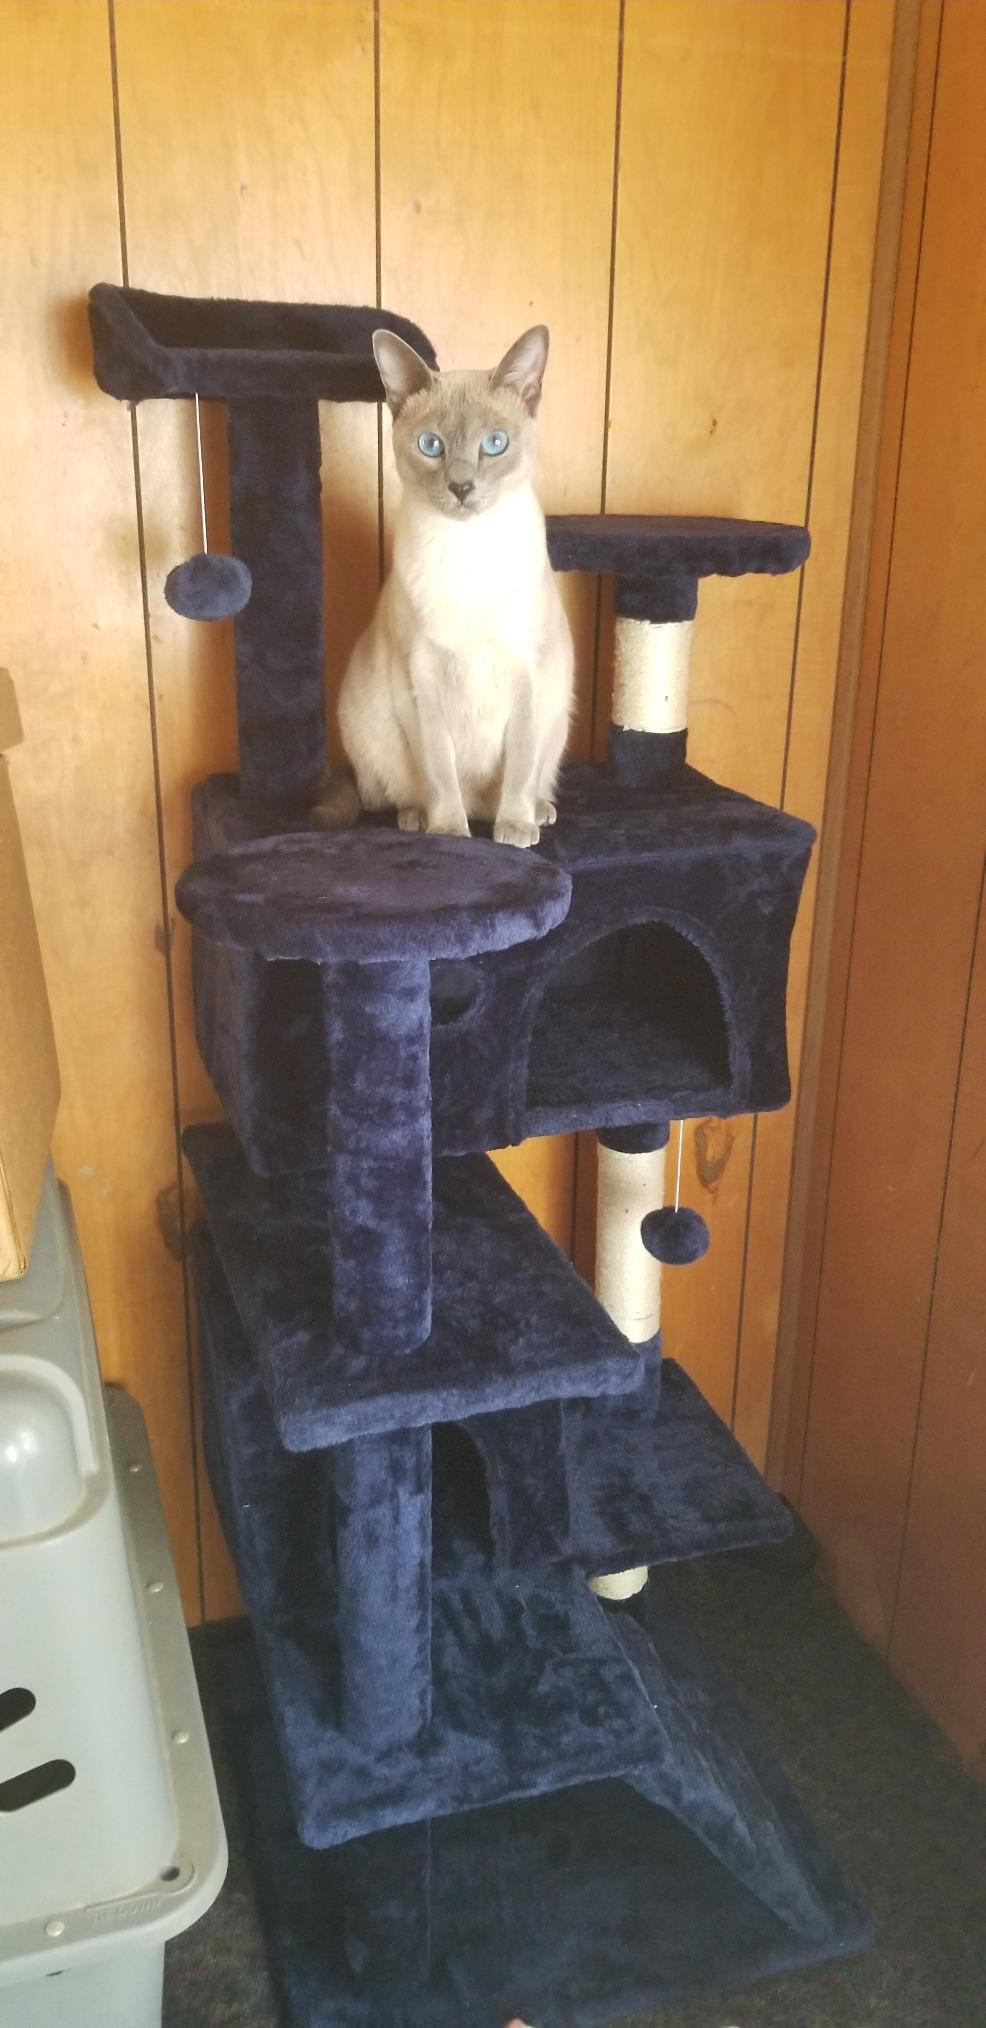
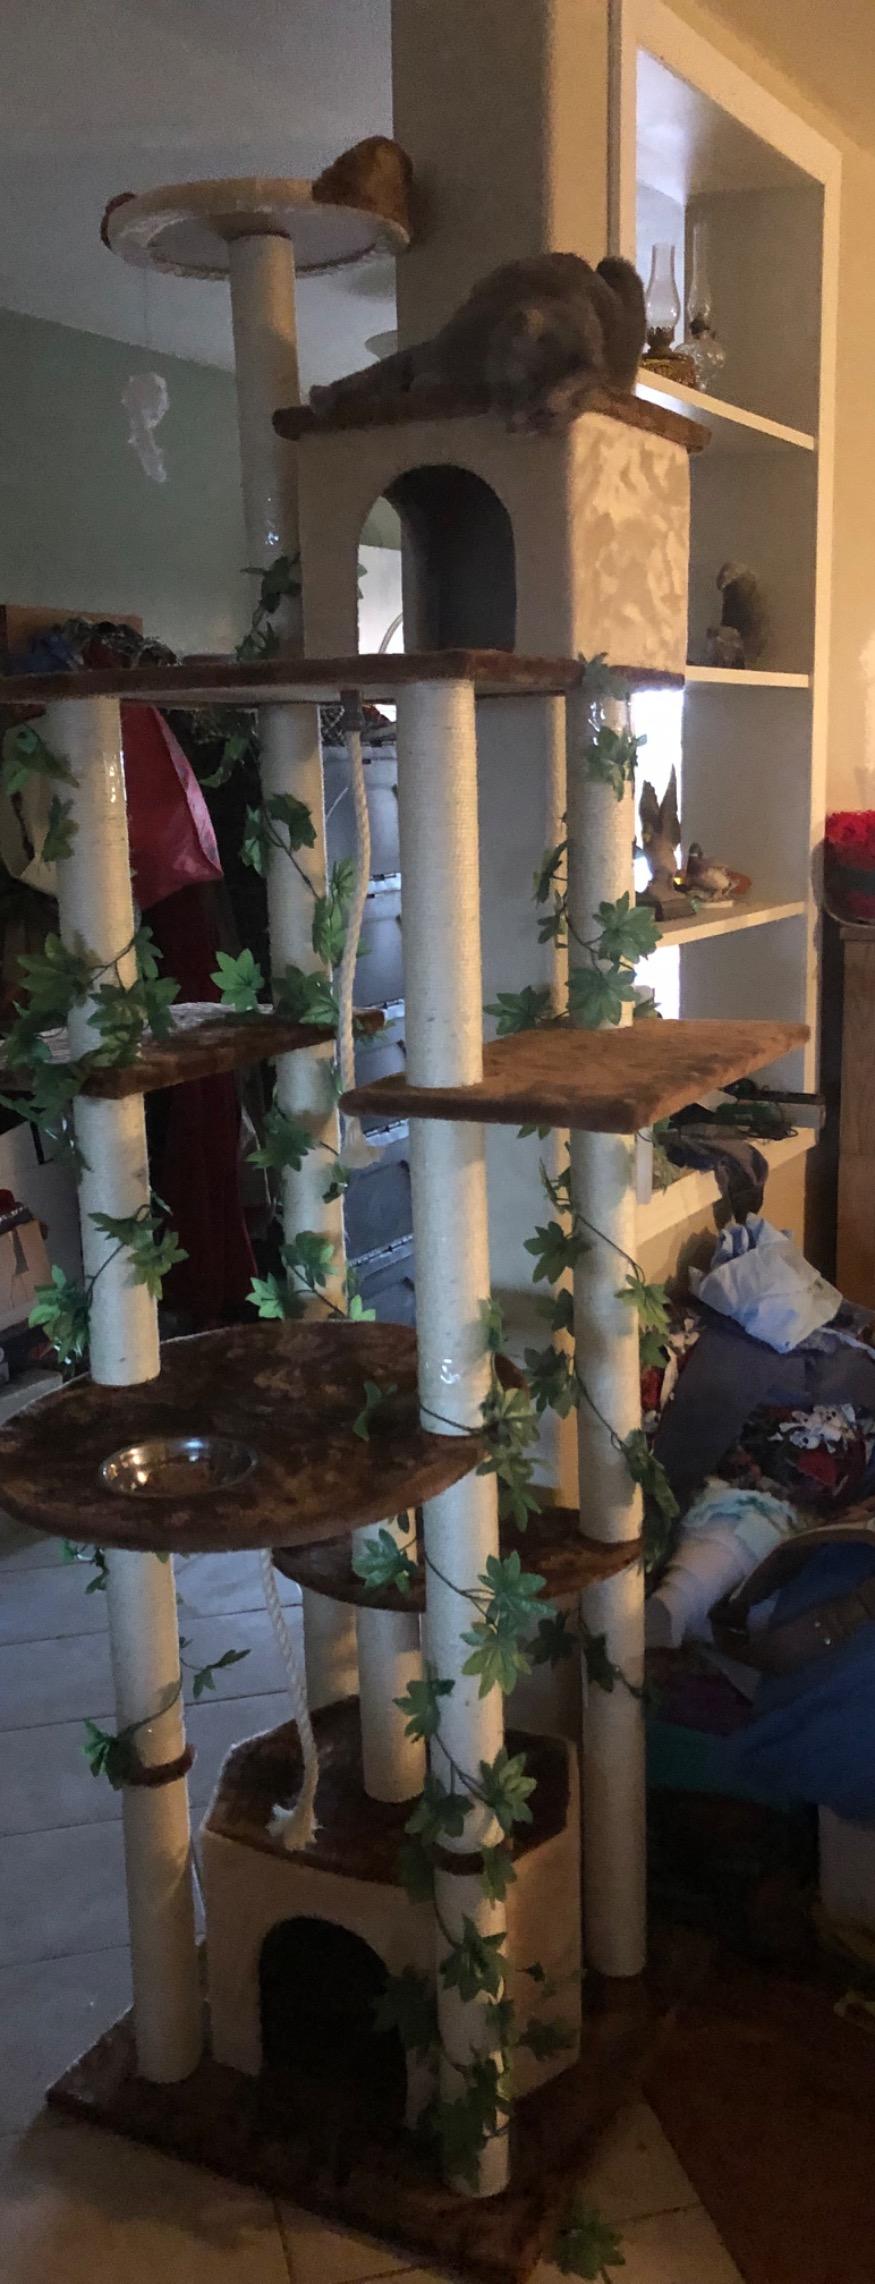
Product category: items_cat tree
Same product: no